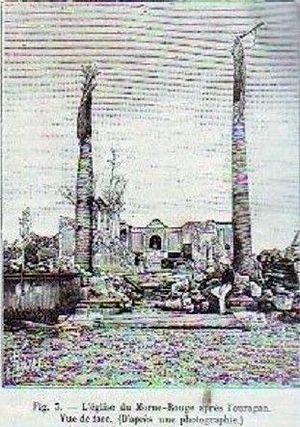
Vue des ruines de l'église Notre-Dame de la Délivrande du Morne-Rouge après le passage du cyclone du 18 août 1891
L'église Notre-Dame de la Délivrande est une église catholique située au Morne-Rouge, en France.